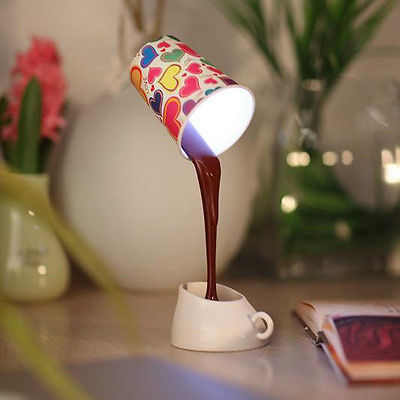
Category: lamp